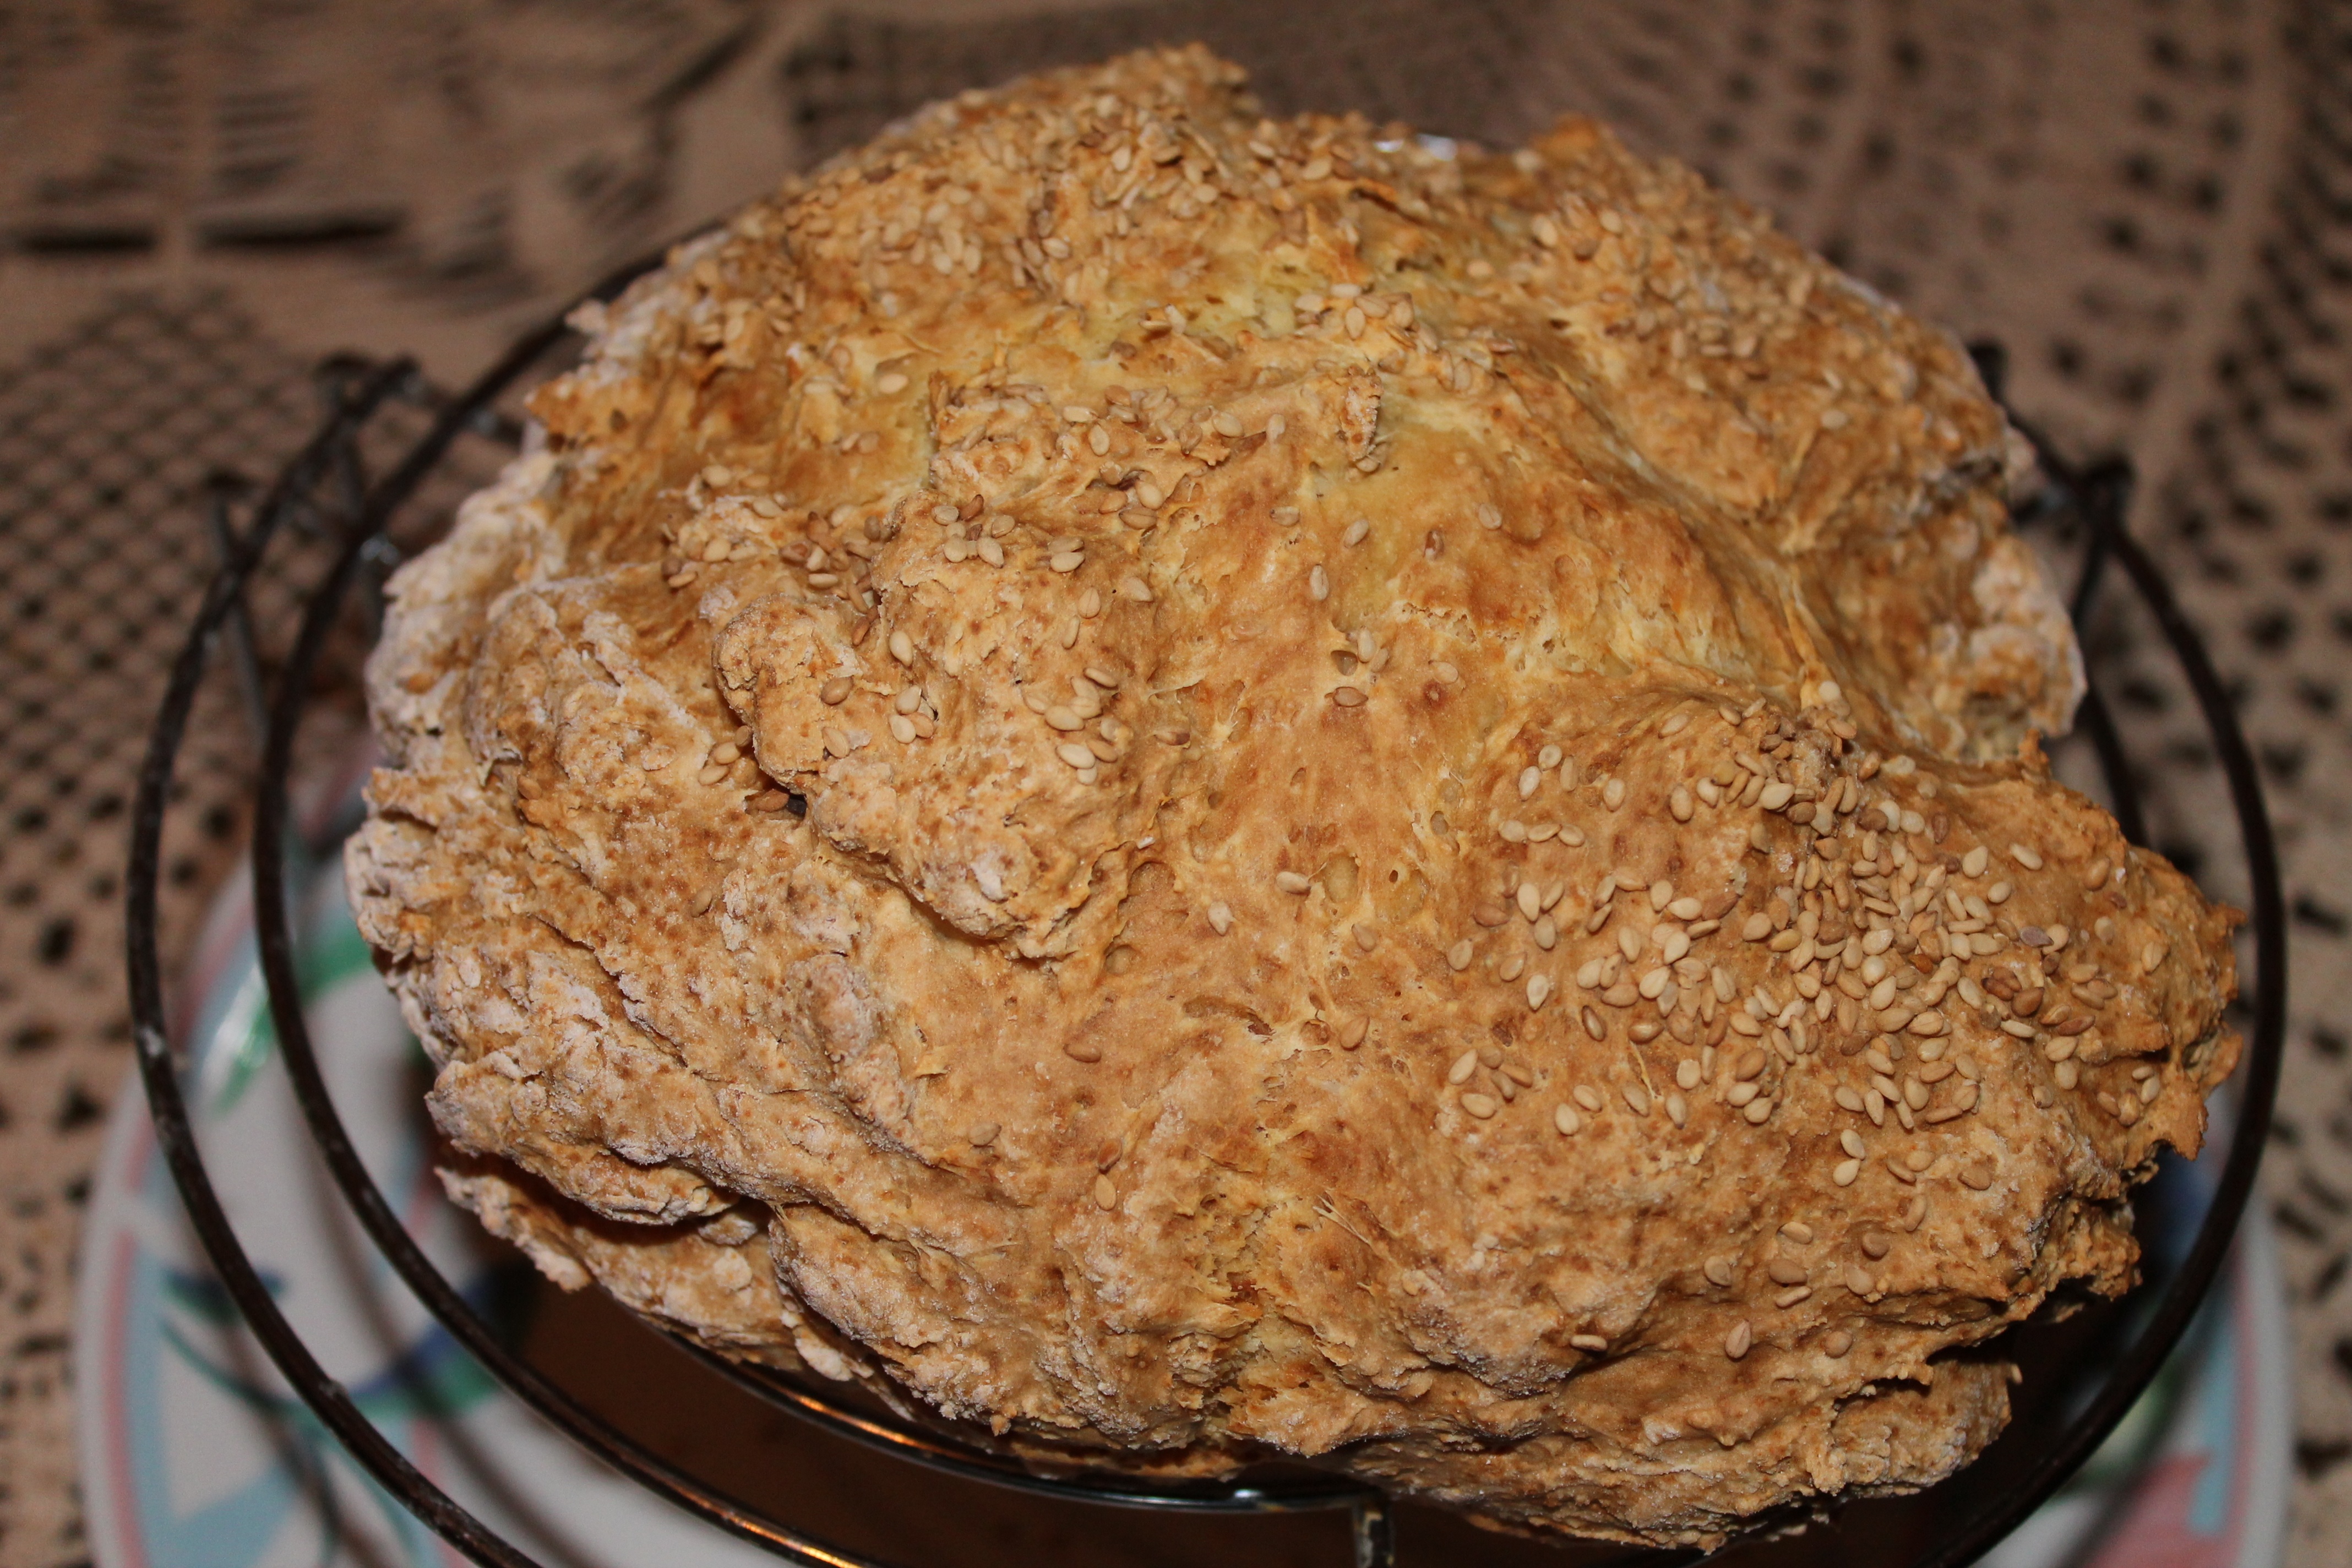
dish, meal, food, produce, breakfast, baking, dessert, bread, coconut, healthy food, irish, baked goods, grass family, snack food, whole grain, soda bread